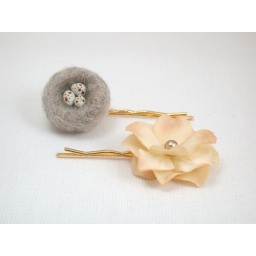
Needle felted nest with painted clay eggs, velvety layered flower with a glass pearl in the center, gold-plated bobby pins